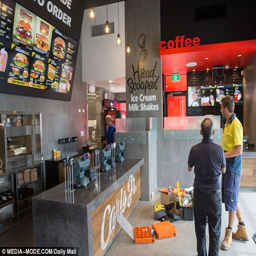
construction workers admire their work on monday , at the 11th hour before the restaurant opens